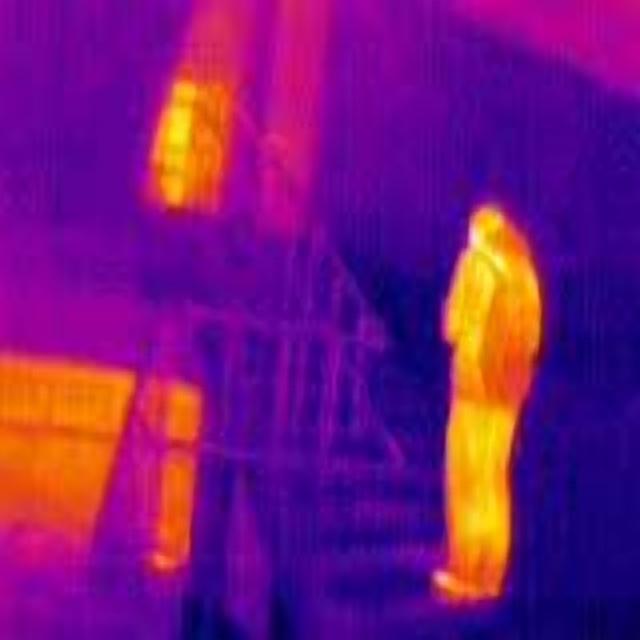
Detected objects:
label: person